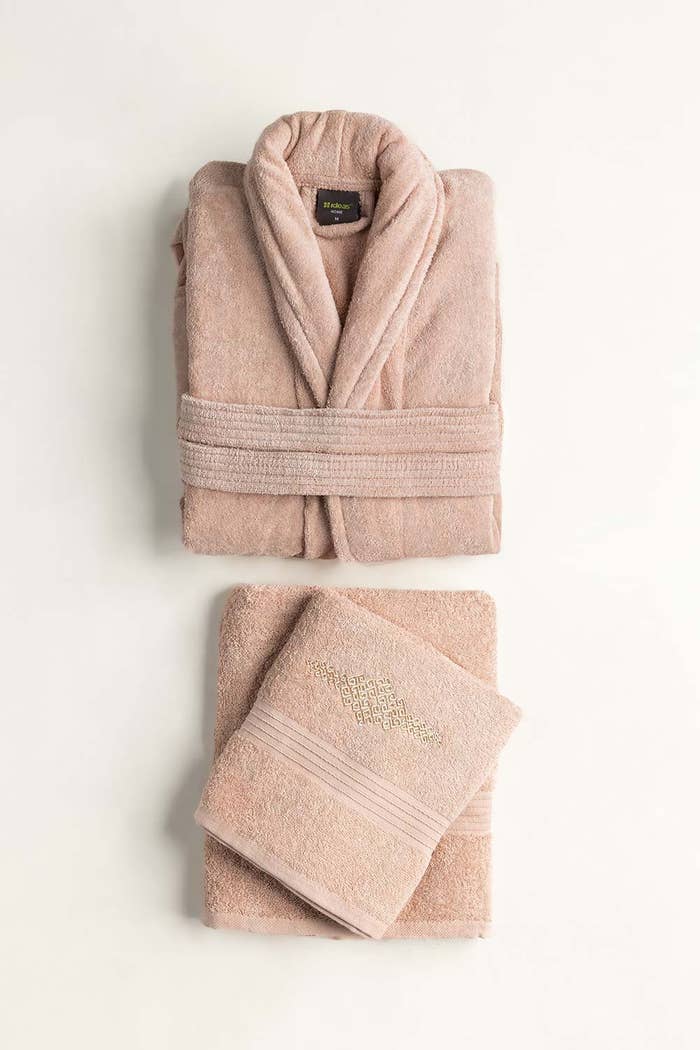
pink gold bathrobe